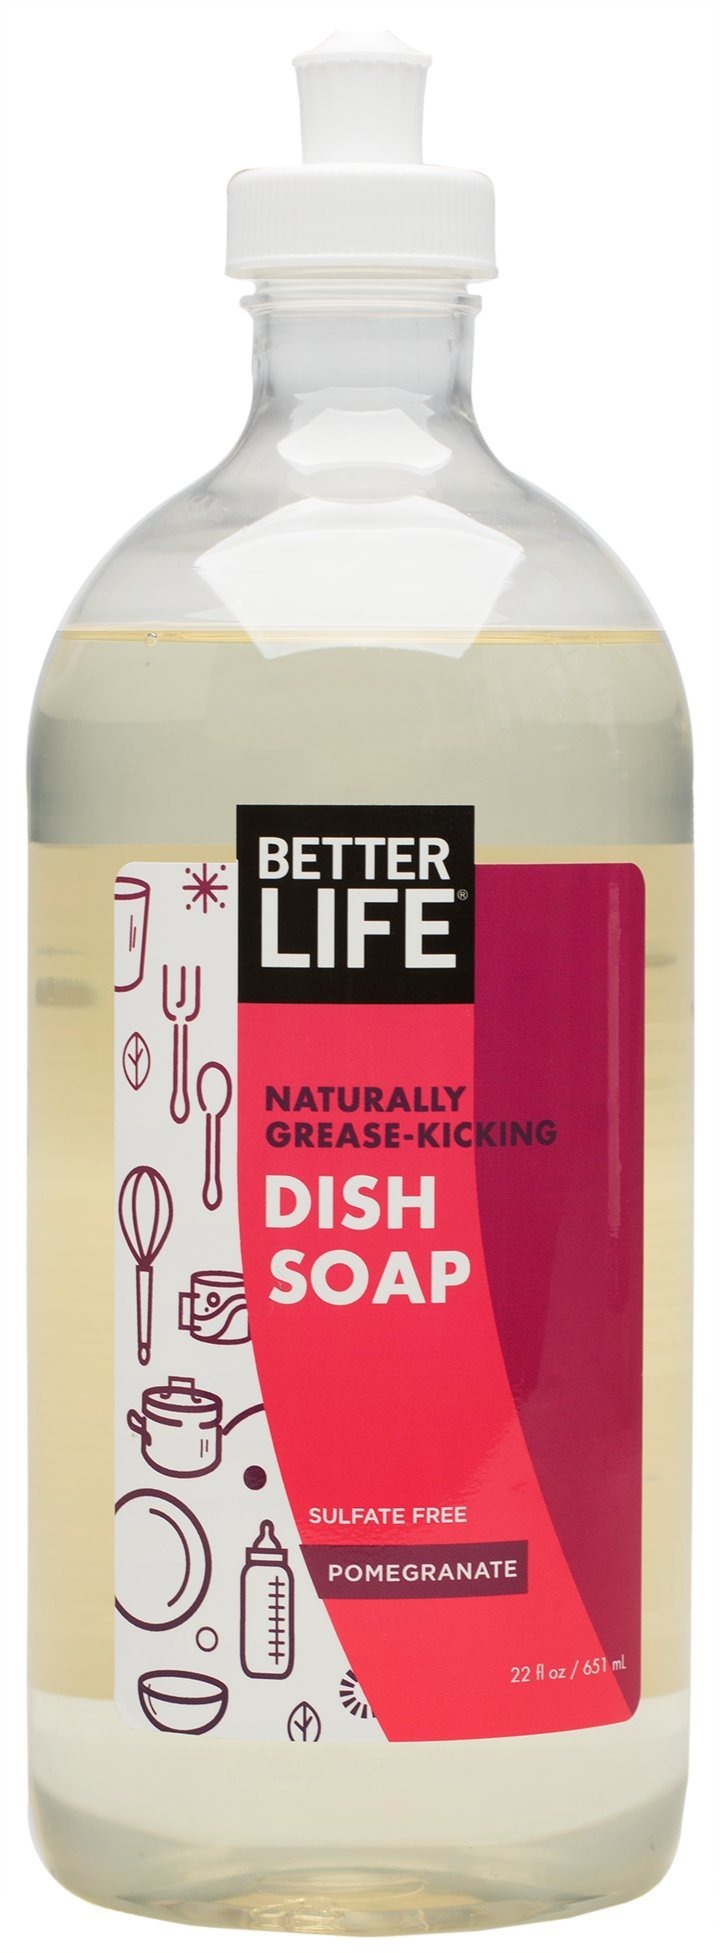
Item Name: Better Life Dish Soap, Pomegranate, 22 Ounces
Bullet Point 1: Non-toxic and biodegradable
Bullet Point 2: Safe around kids, pets, and the planet
Bullet Point 3: Never tested on animals
Bullet Point 4: Kind to waterways and marine life
Bullet Point 5: Made in the USA with solar energy
Value: 22.0
Unit: ounce

Price: 19.49